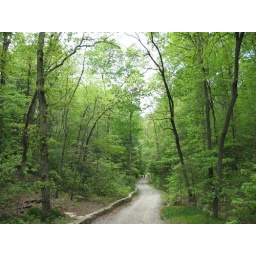
walking in a green world ...